Northern Crusades

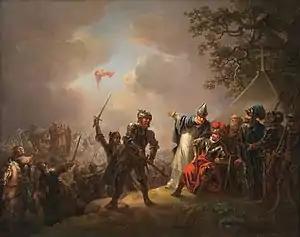
Danish crusaders in the Battle of Lindanise (Tallinn) against Estonian pagans, 15 June 1219. Painted by C. A. Lorentzen in 1809.

The Northern Crusades or Baltic Crusades were Christianization campaigns undertaken by Catholic Christian military orders and kingdoms, primarily against the pagan Baltic, Finnic, and West Slavic peoples around the southern and eastern shores of the Baltic Sea.